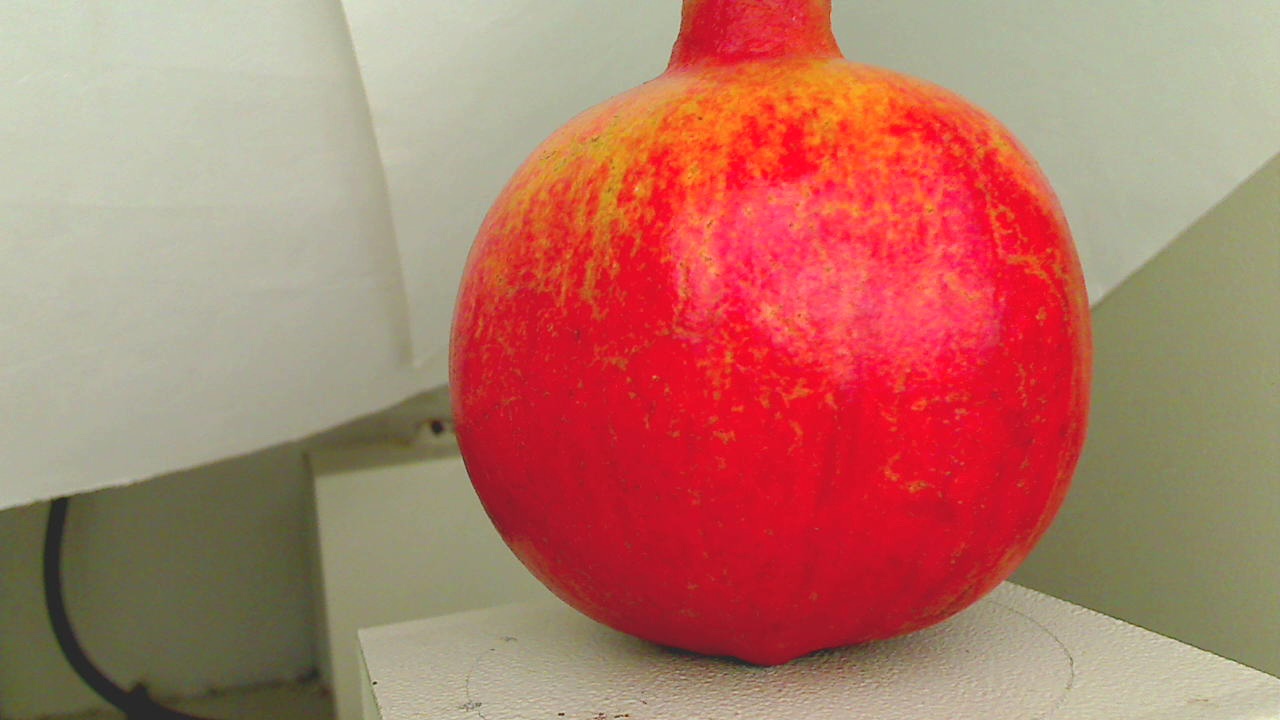
Grade: grade-1
Quality: quality-1